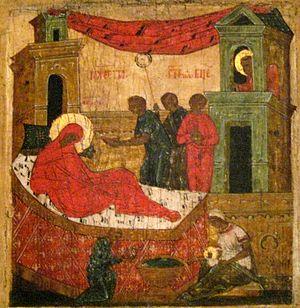
Pskov est une ville de Russie et la capitale administrative de l'oblast de Pskov. Sa population s'élève à 208 145 habitants en 2016.